Alfred Grévin

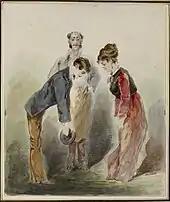
"Man Bowing to a Woman", 24.13 x 20.32 cm. Walters Art Museum

Alfred Grevin was born in a house in the main street of Épineuil in 1827. He studied natural sciences and drawing at the College of Tonnerre. His first job was as an apprentice draughtsman for Paris à Lyon à la Méditerranée railways. In his free time, he would draw for fun.